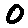
Label: 0